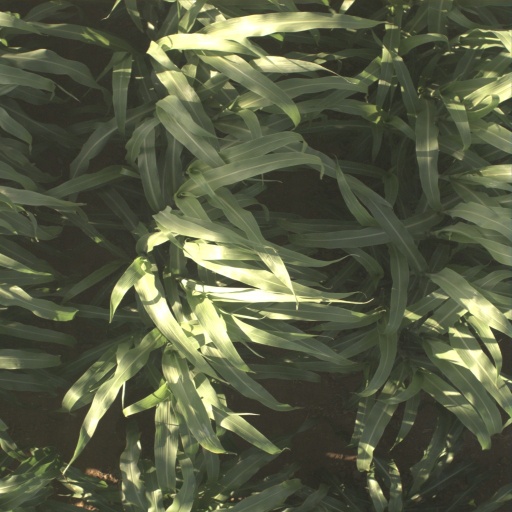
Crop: sorghum